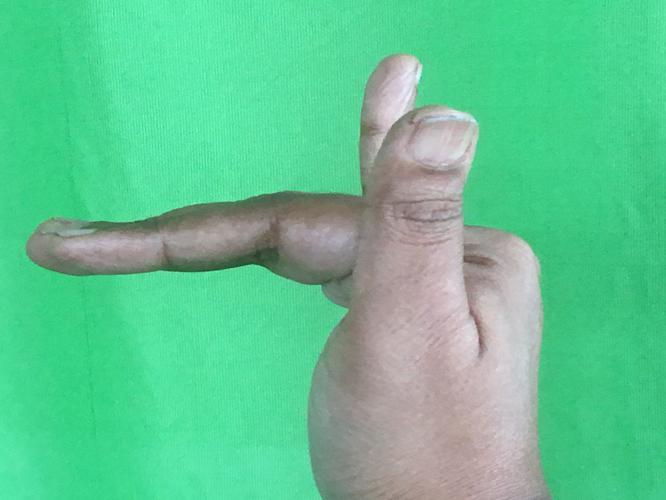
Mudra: Mrigasirsha
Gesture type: single_hand